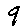
Label: 9